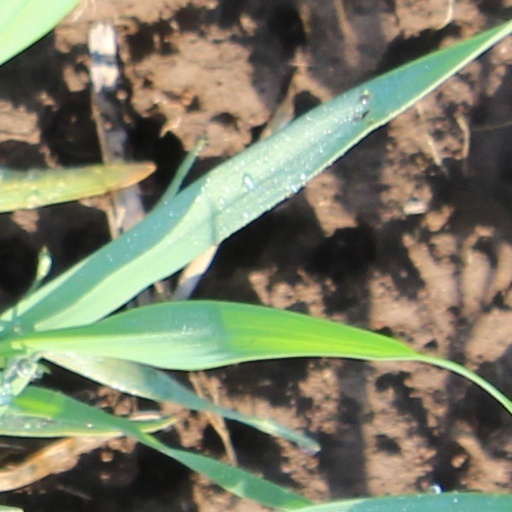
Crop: wheat